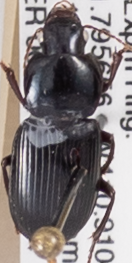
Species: Discoderus robustus
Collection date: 2018-09-12
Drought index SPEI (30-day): -0.39
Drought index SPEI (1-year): -1.69
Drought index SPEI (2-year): -1.45